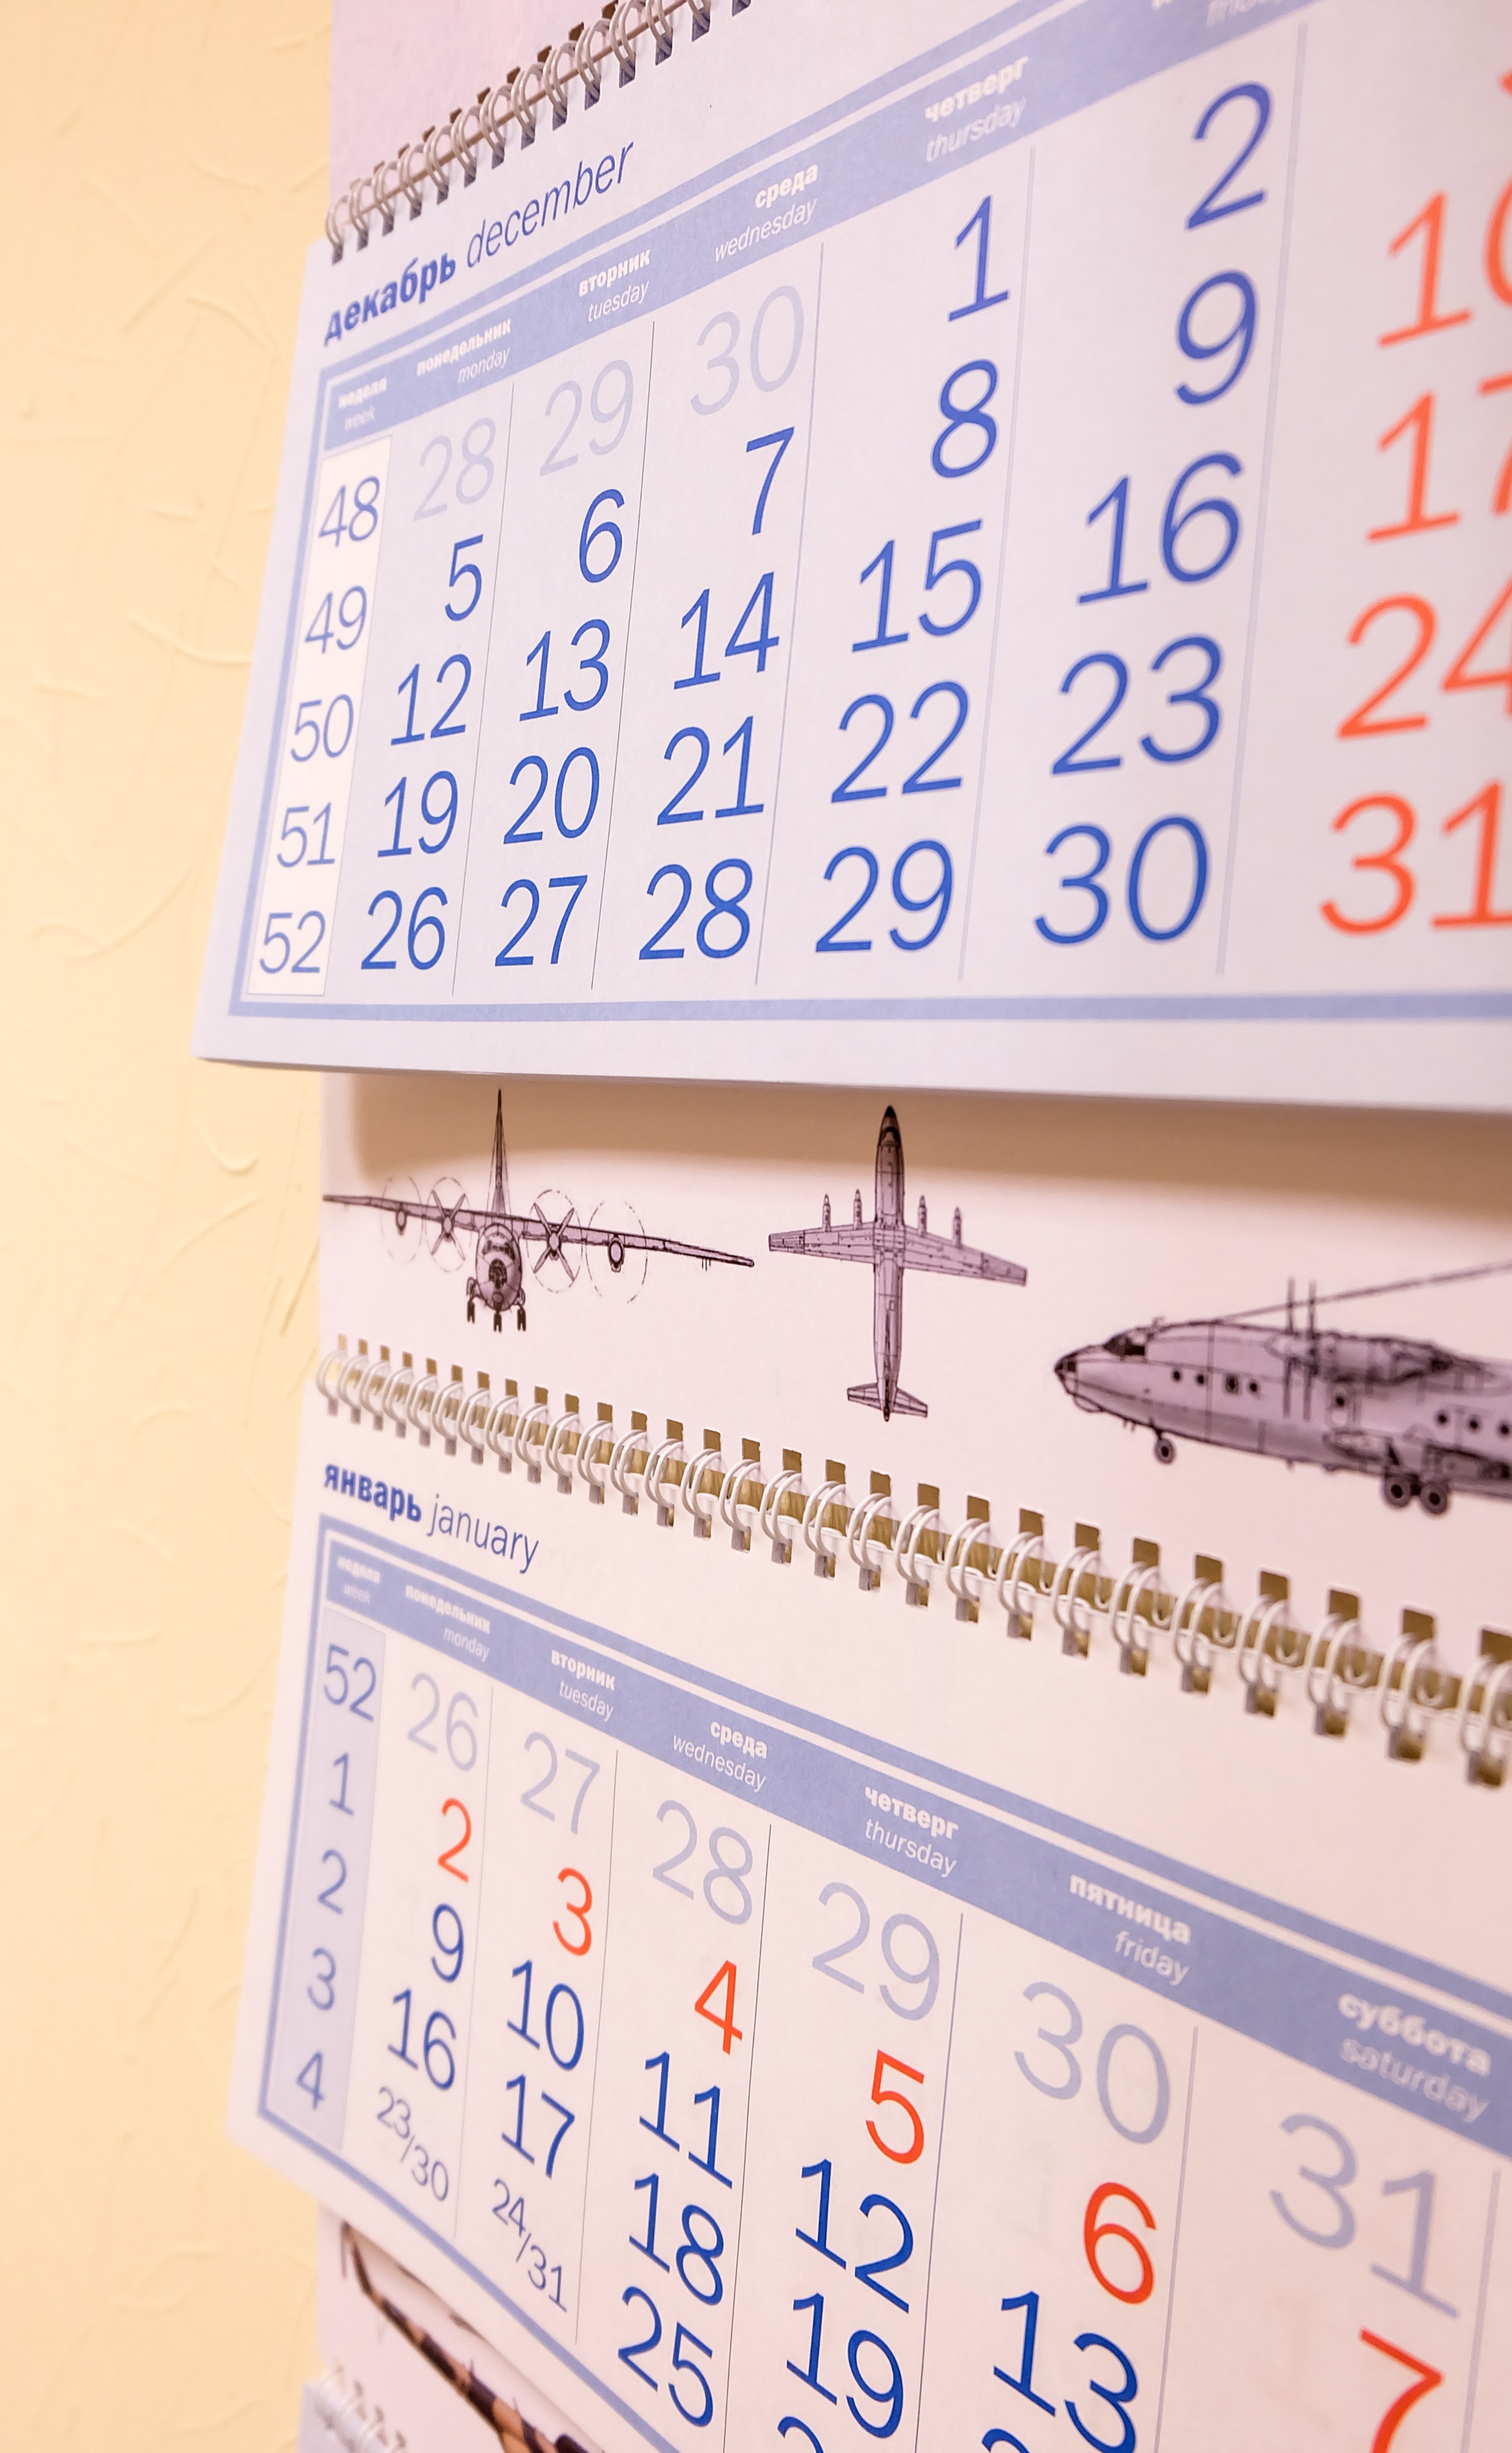
writing, number, paper, date, label, brand, product, font, design, text, calendar, document, figures, 2017, ticket, new year's eve